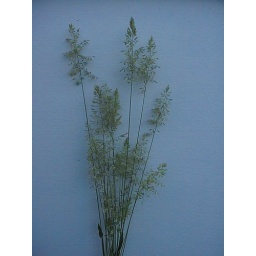
grass against wall